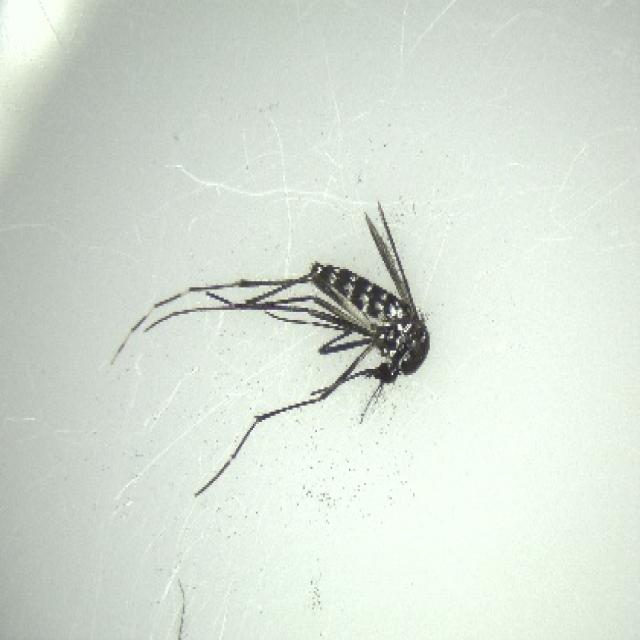
Species: aedes_albopictus